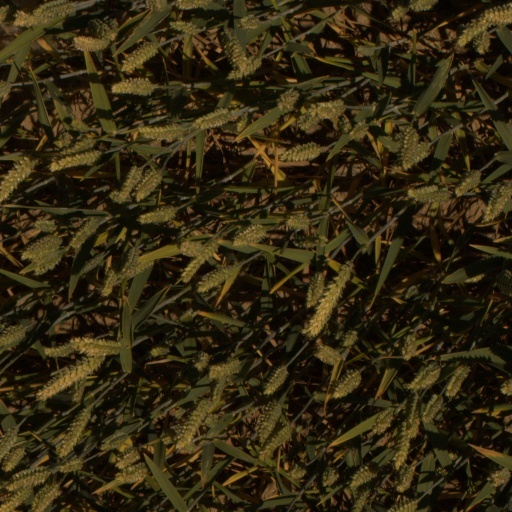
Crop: wheat